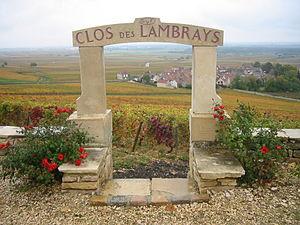
Clos des Lambrays - Grands Crus de Bourgogne
Le vignoble de Bourgogne est un vignoble français situé en Bourgogne-Franche-Comté dans les départements de l'Yonne, de la Côte-d'Or et de Saône-et-Loire. Il s’étend sur 250 km de longueur du nord de Chablis au sud du Mâconnais.
Un climat, dans le cas du vignoble de Bourgogne, est un lieu-dit consacré à la viticulture. Il s'agit d'une dénomination géographique délimitée et hiérarchisée, constituant, en partie ou en totalité, une ou plusieurs appellations, s'assimilant à un terroir viticole. Le lieu caractérise le vin, et réciproquement, le vin caractérise le lieu.
Le clos-des-lambrays est un vin français d'appellation d'origine contrôlée produit sur le climat du Clos des Lambrays à Morey-Saint-Denis, en Côte-d'Or. Il s'agit d'un grand cru de la côte de Nuits, en Bourgogne.